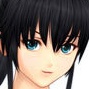
Portrait style: Anime Portrait